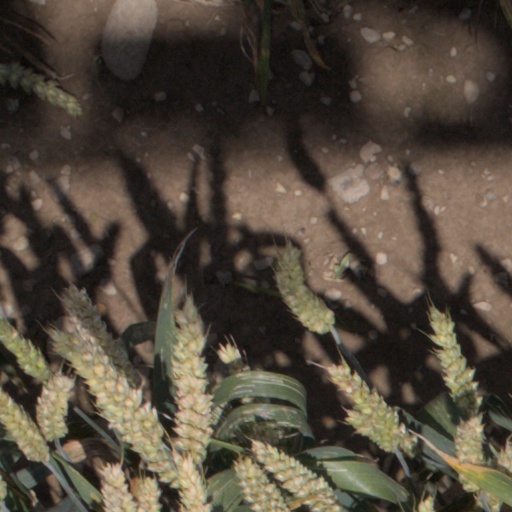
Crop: wheat